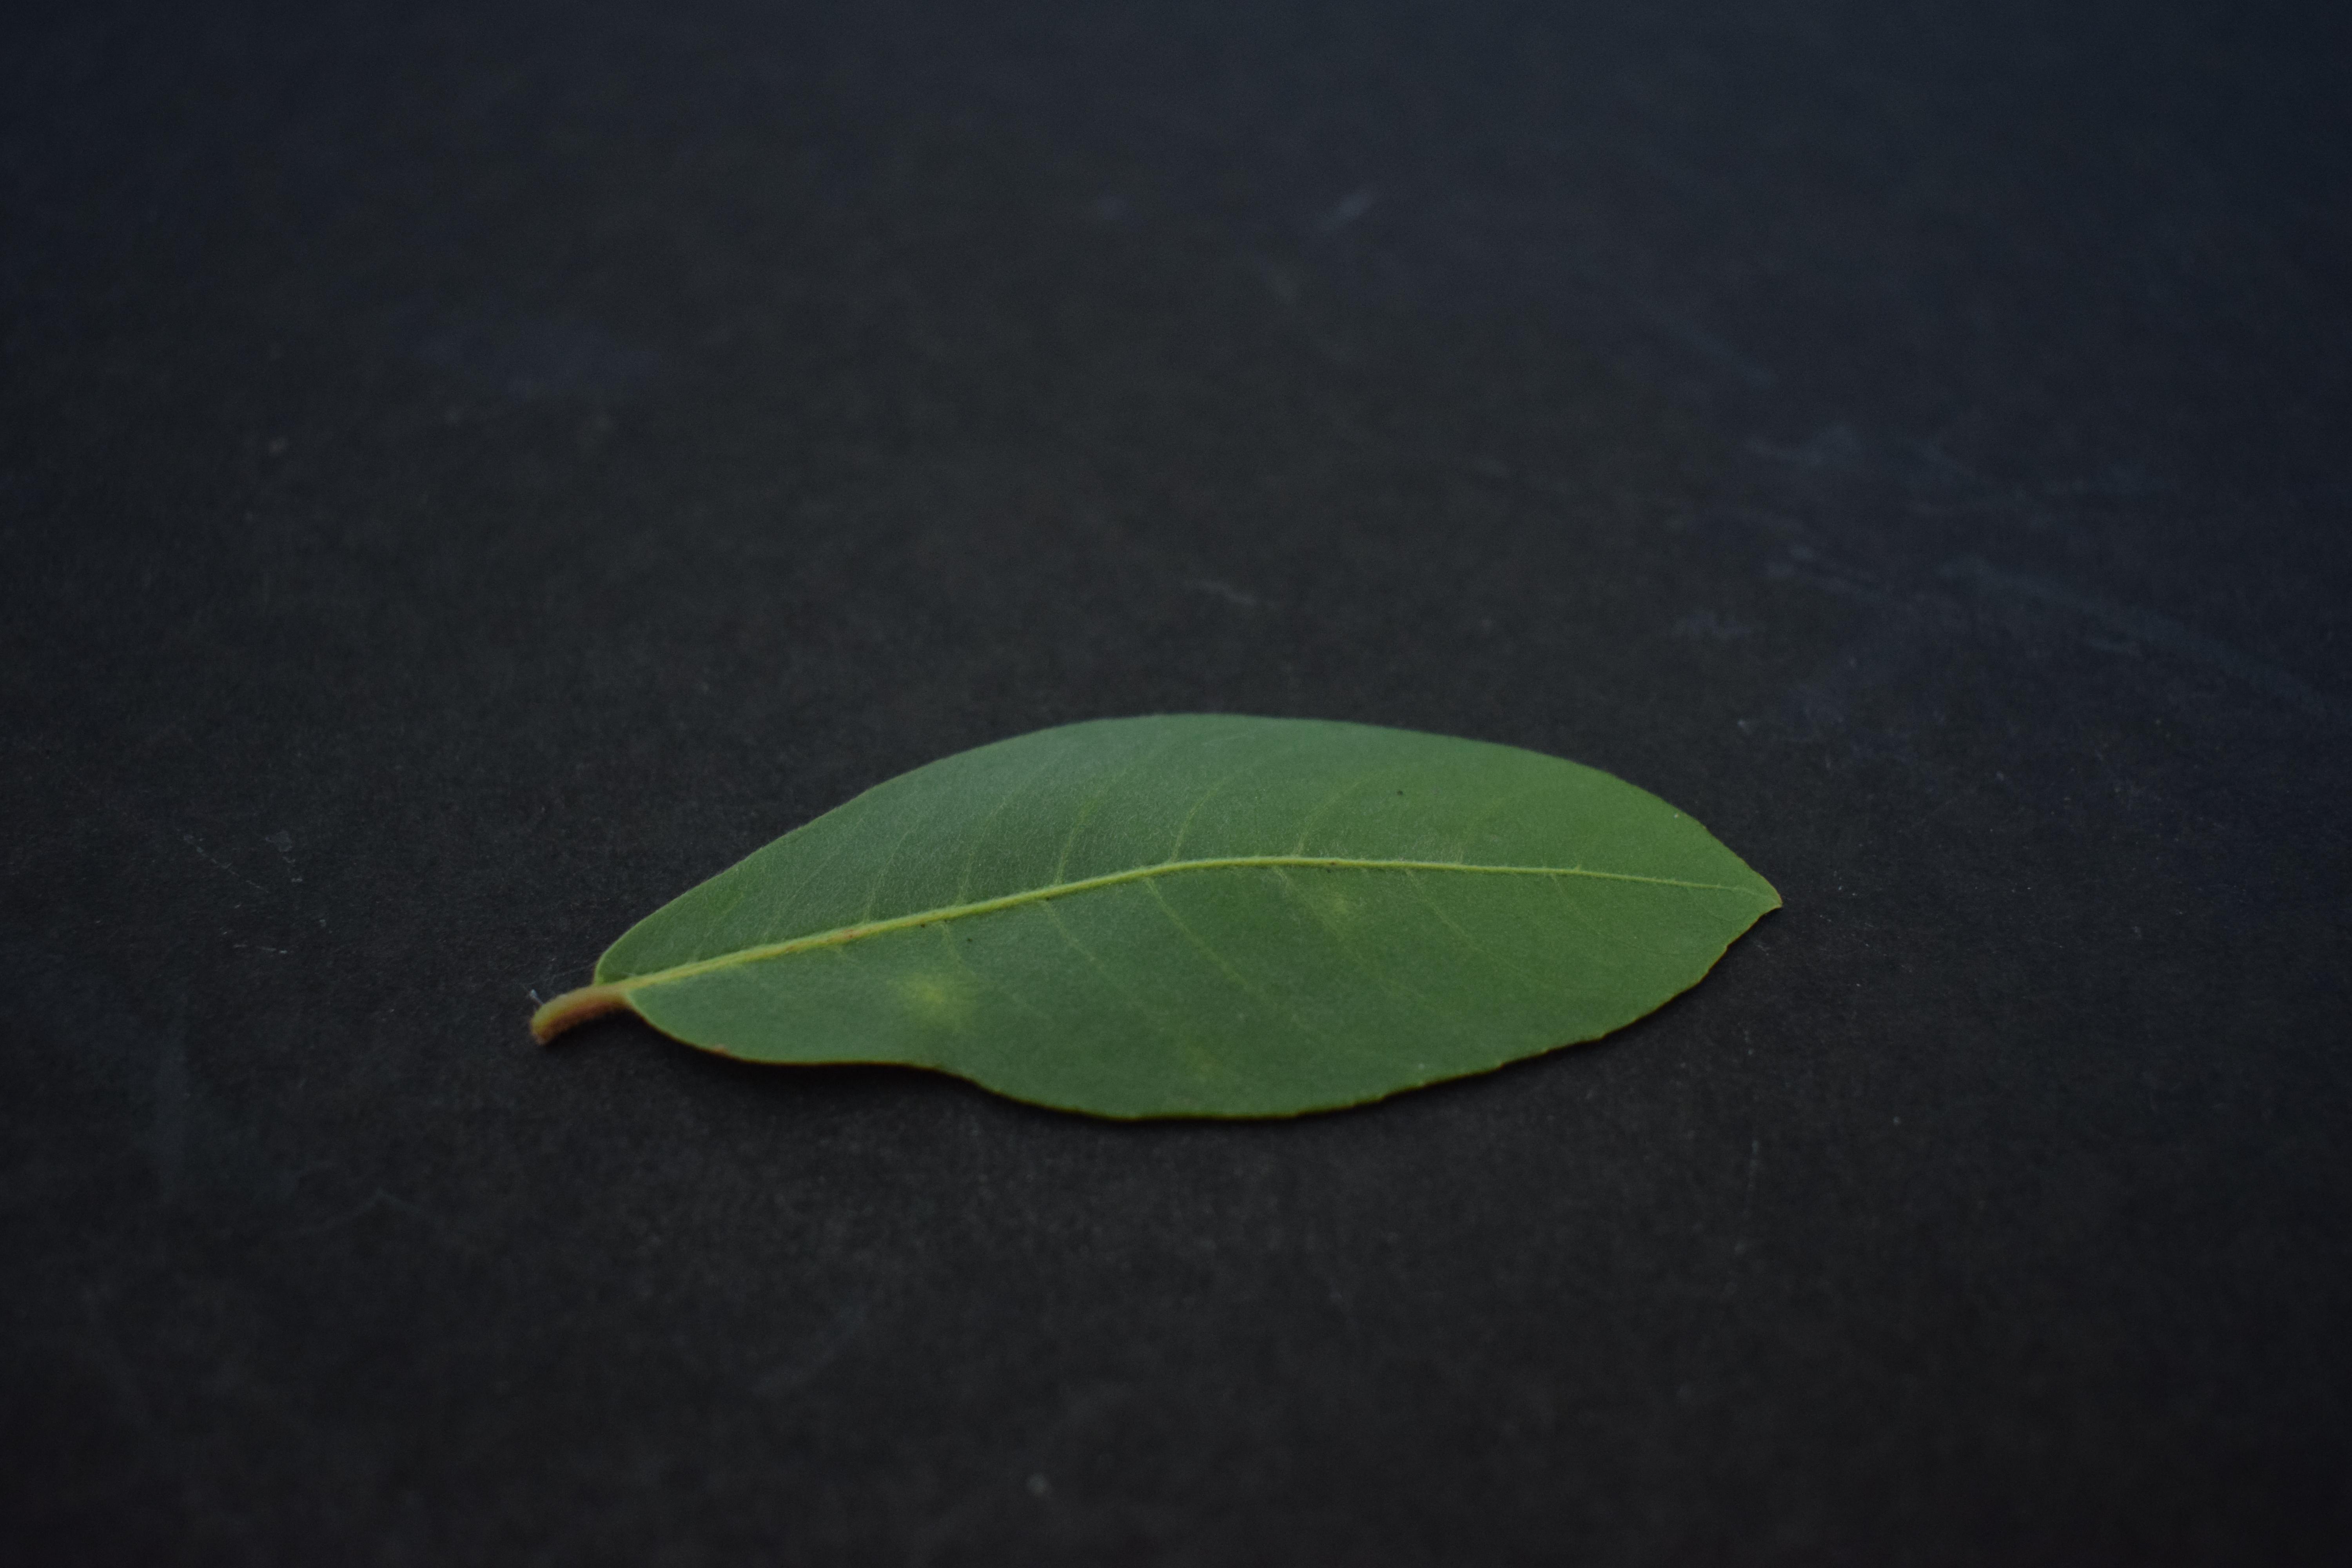
Plant species: Arjun